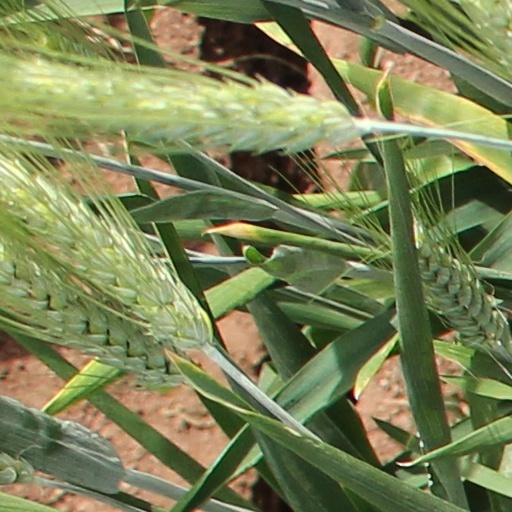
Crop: wheat